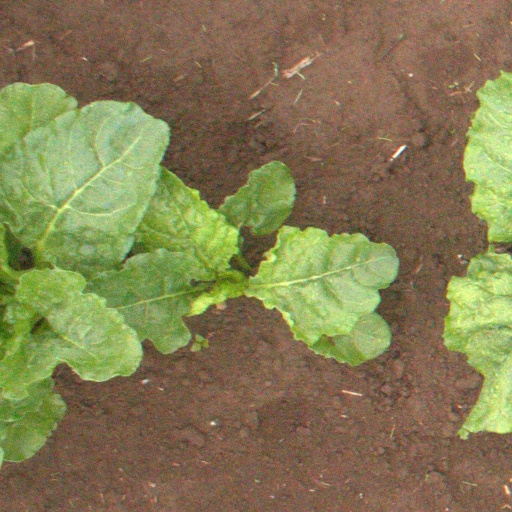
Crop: sugar beet